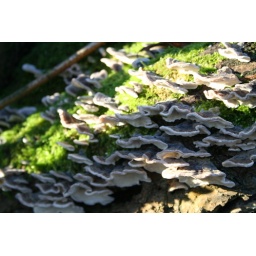
lovely fungus on a tree trunk growing by the river just being hit by the rising sun